Kiddush levana

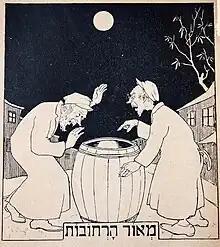
"Capturing the Moon" (Shaye Faygenboym).

The Talmud includes many blessings for the occasion of observing natural phenomena, but only the blessing over the moon has expanded into an elaborate service. Kiddush levana is generally understood to have resulted from the special importance provided to the moon by the rituals associated with declaring a new calendar month, which date back at least to the Second Temple period. Some scholars say that Kiddush levana evolved under their influence, while others say it was intended to "replace" these rituals, abandoned after the Hebrew calendar was fixed in the 4th century.